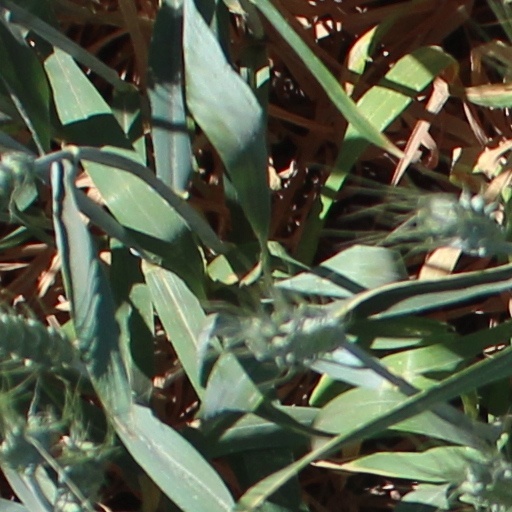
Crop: wheat